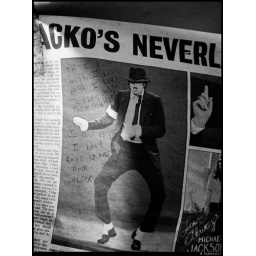
Found in the girls bathroom